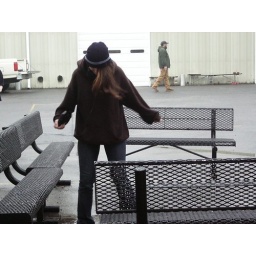
Dancing in the water :3 she was having fun and like getting her shoes wet. :| the end.